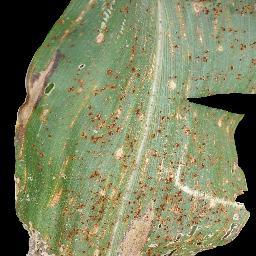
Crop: corn
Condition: (maize)_common_rust